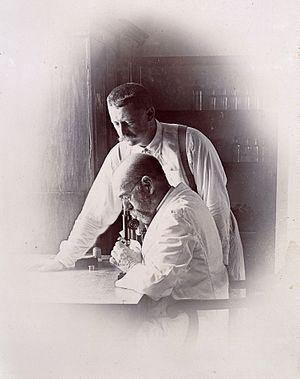
La grippe de 1889-1890 est une pandémie de grippe mortelle qui a tué environ un million de personnes dans le monde. L'épidémie a été surnommée grippe asiatique ou grippe russe. Pendant un certain temps, il a été supposé que la souche virale responsable était le virus de la grippe A de sous-type H2N2. Récemment, il a été affirmé que la souche était le sous-type H3N8 du même virus.